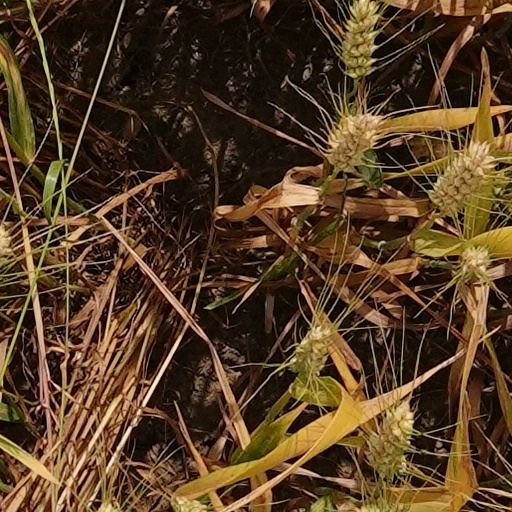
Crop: wheat